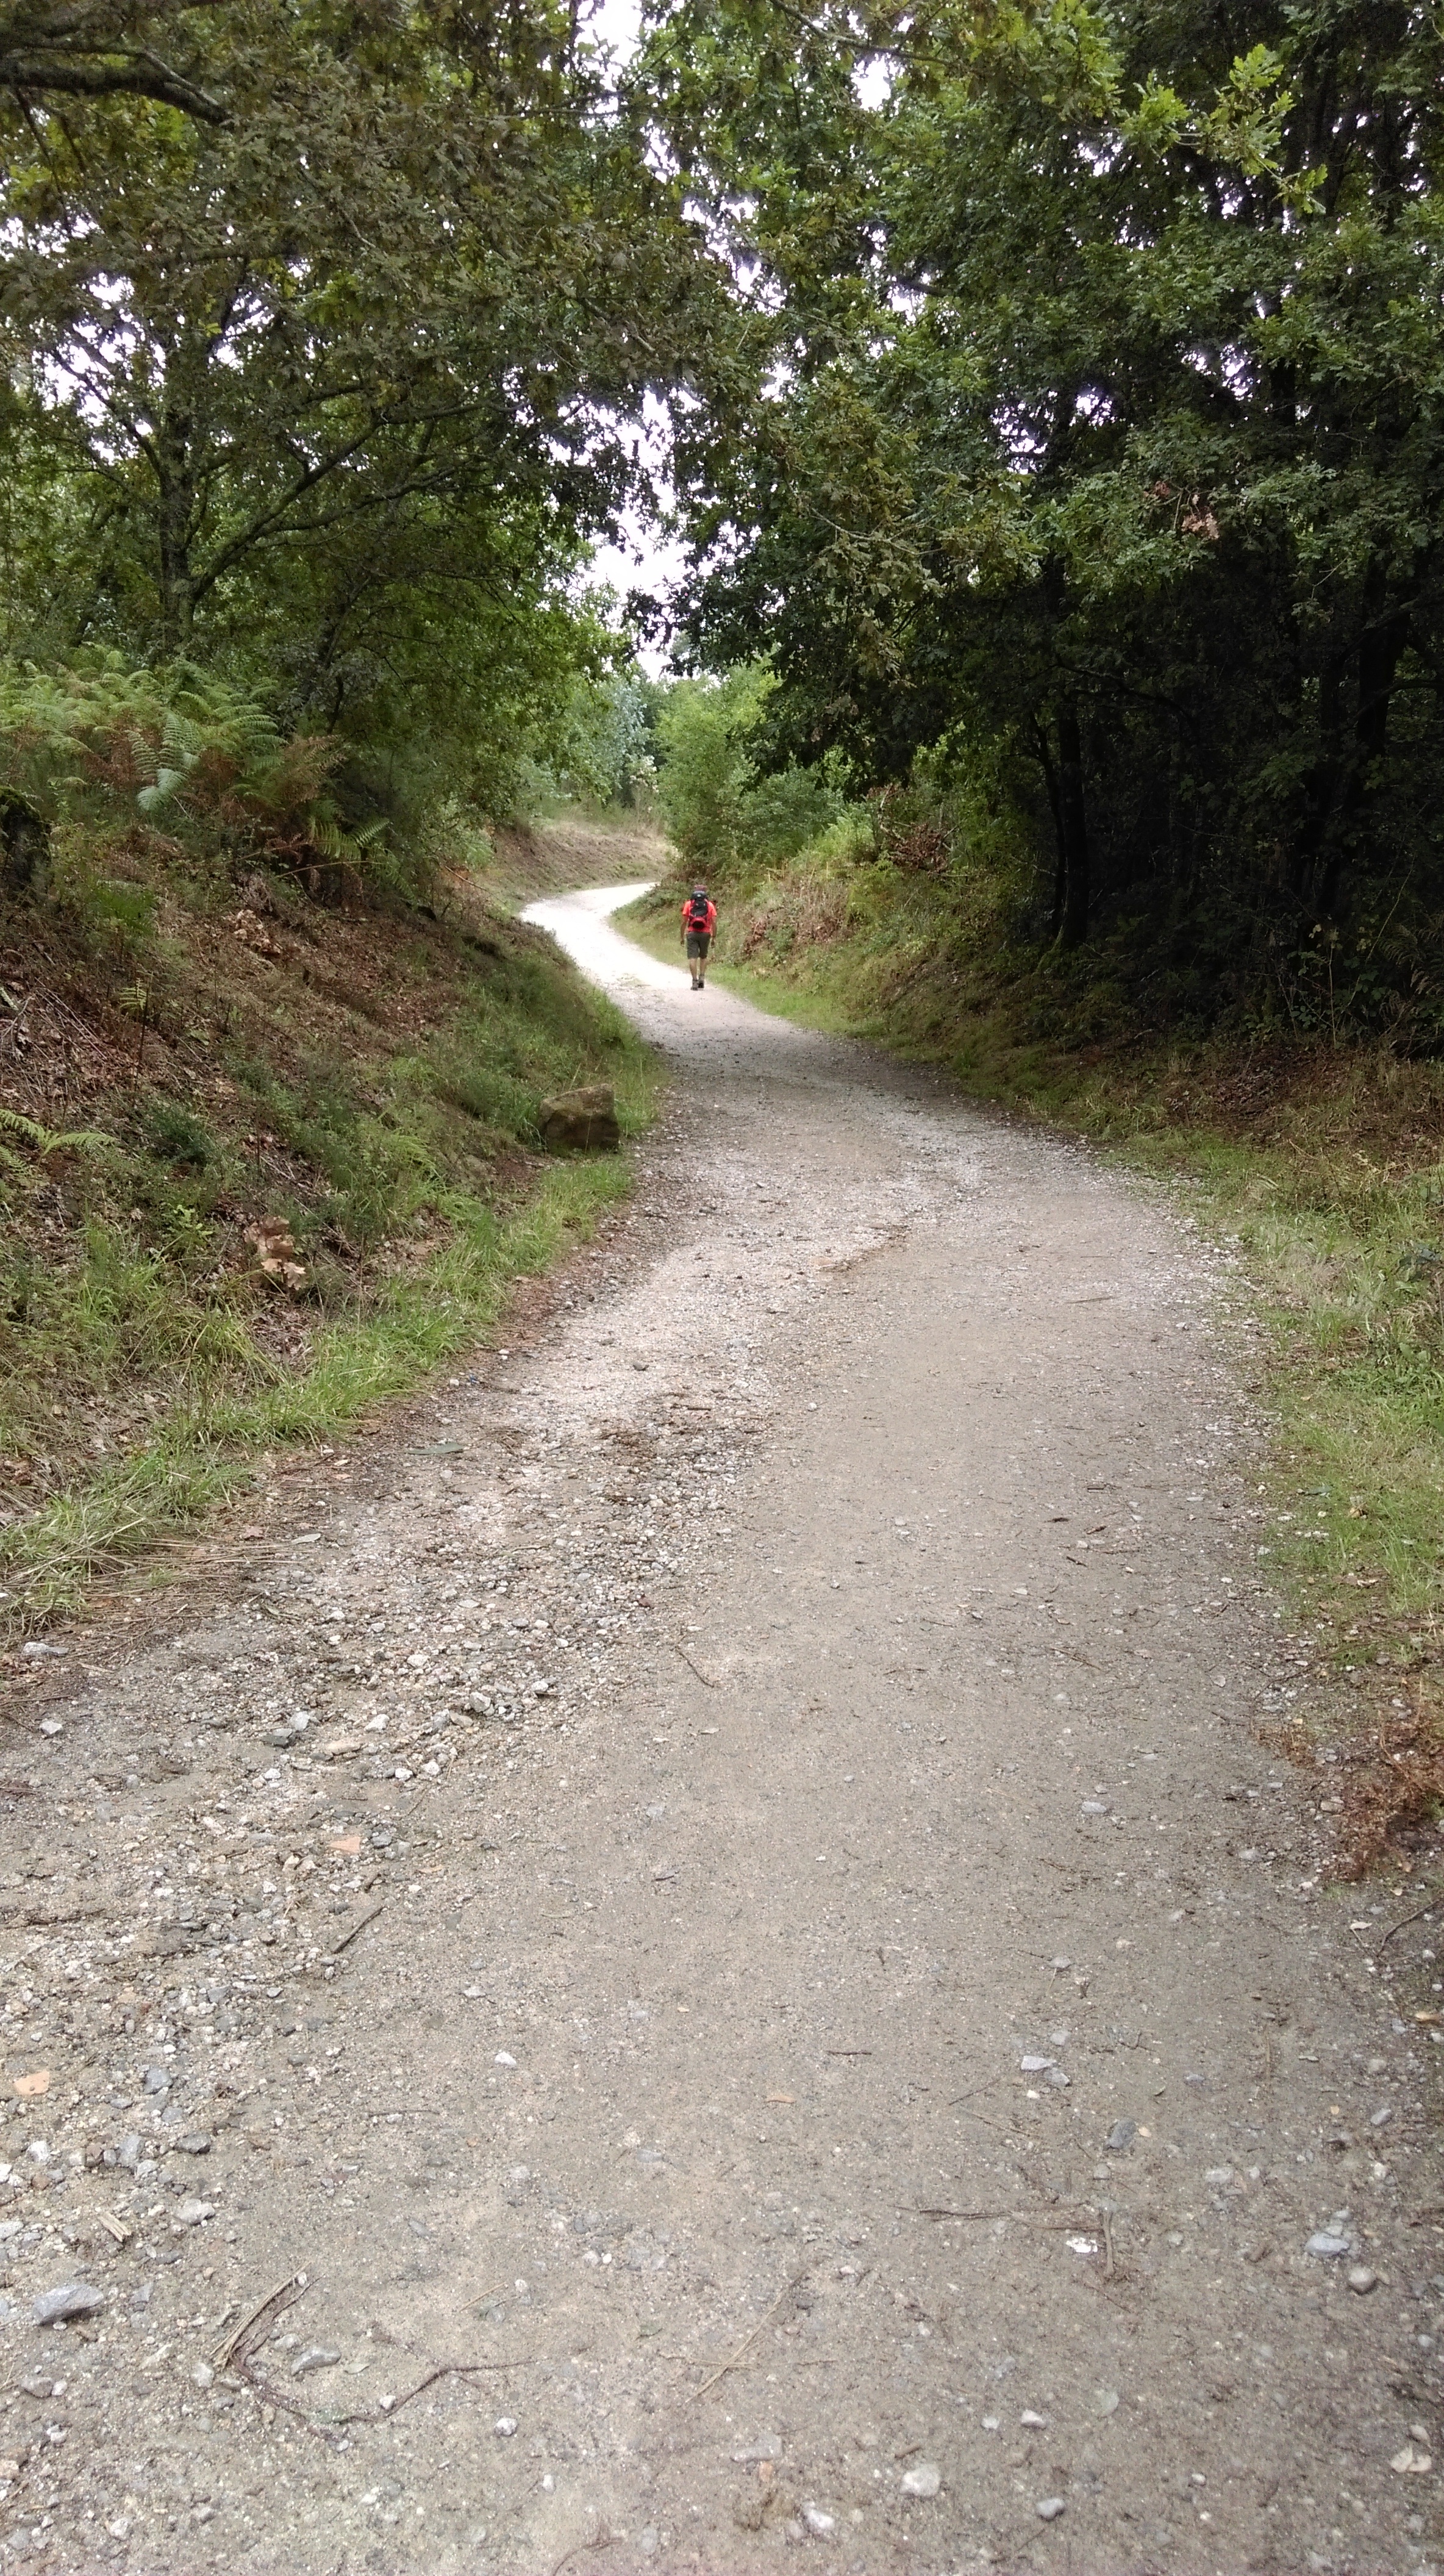
tree, forest, path, road, trail, leaf, sidewalk, asphalt, walkway, tourist, walk, autumn, park, soil, lane, waterway, excursion, infrastructure, character, santiago, rural area, pilgrim, road surface, nonbuilding structure